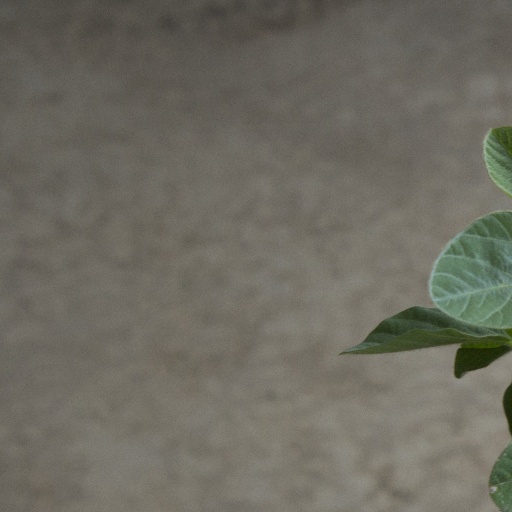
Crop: soybean